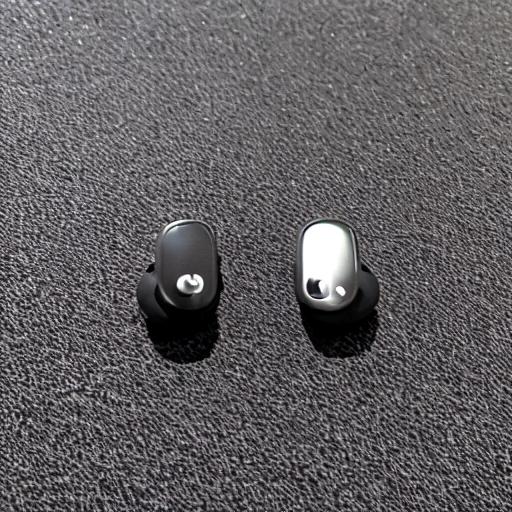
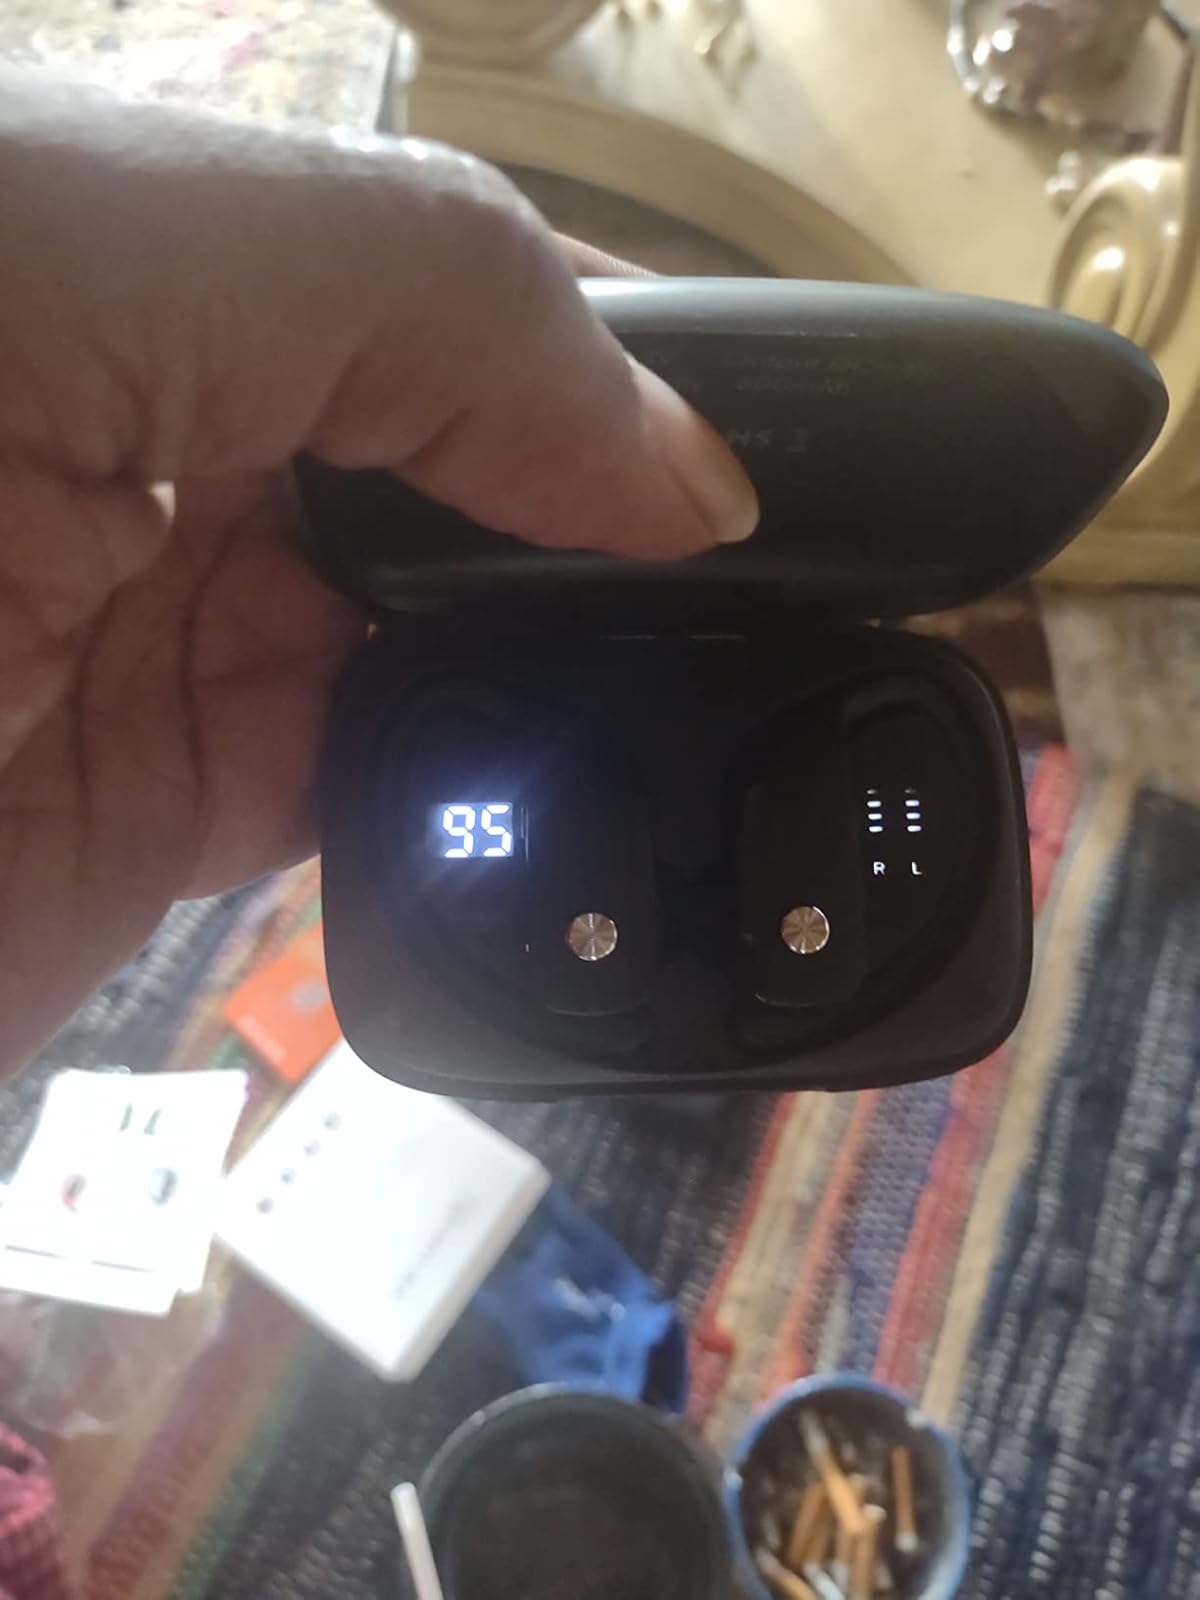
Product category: earbuds
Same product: no